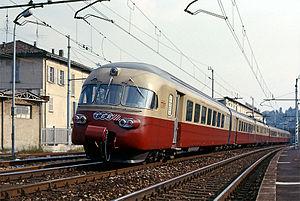
Le TEE Gottardo était un train de la catégorie des Trans-Europ-Express qui reliait Zurich à Milan via le tunnel du Gothard, entre 1961 et 1988. Il doit son nom au massif du Saint-Gothard qu'il traverse de part en part.